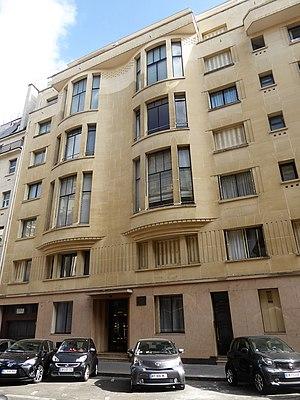
Rue Raynouard 21 Nafilyan 1933
Léon Nafilyan est un architecte français d'origine arménienne né à Constantinople en 1877 et mort à Nice en 1937. Diplômé de l'École nationale supérieure des beaux-arts de Paris, il mena ses activités essentiellement en France et en Égypte, mais également en Turquie, en Arménie, en Syrie, au Liban et en Éthiopie.